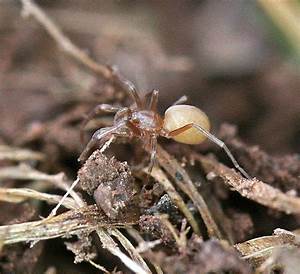
Label: ragno